Answer in natural language. Considering the relative positions, is gray chair with metal handles (highlighted by a green box) above or below abstract painting in a black frame (highlighted by a red box)? Choose between the following options: above or below
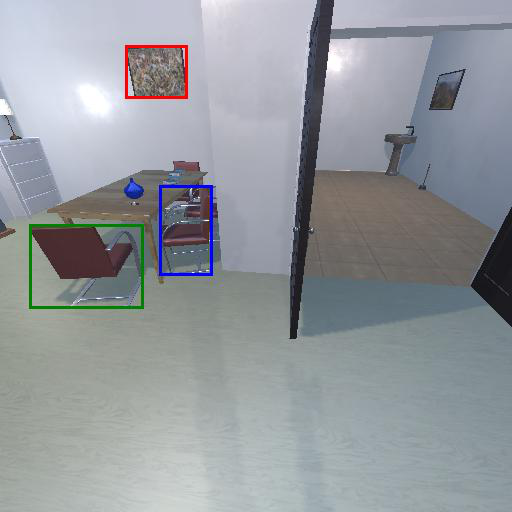
<answer>below</answer>